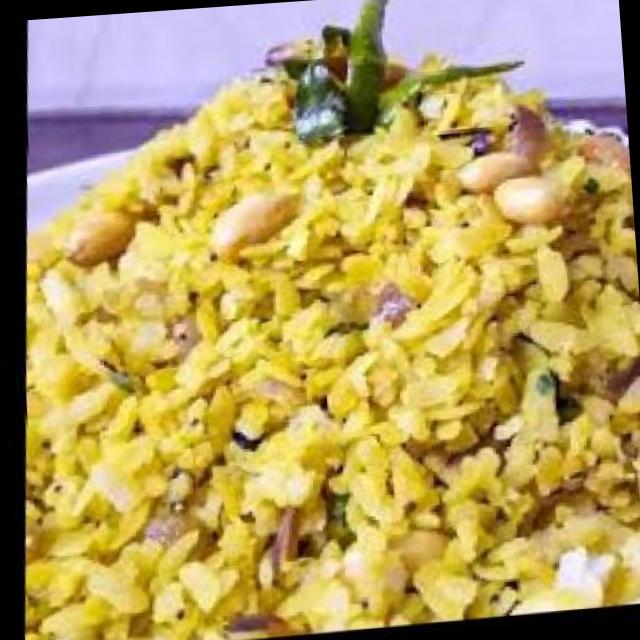
Dish: poha